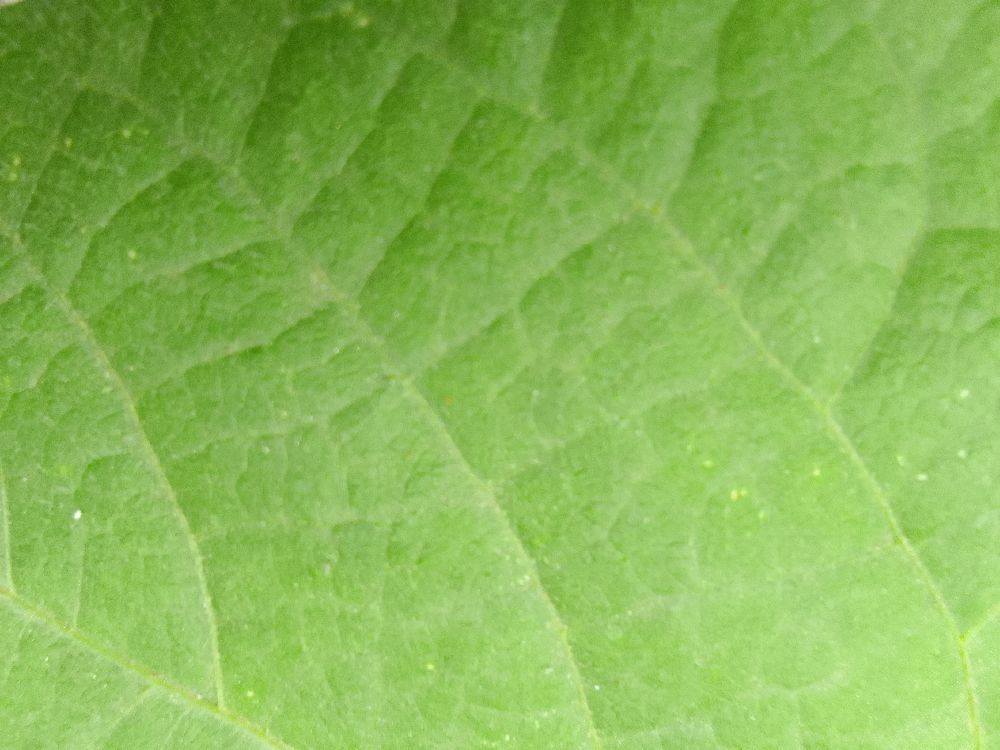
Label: healthy